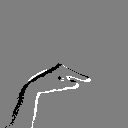
ASL letter: g